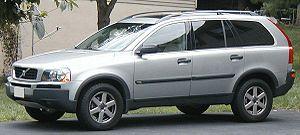
Le moteur Modulaire Volvo est un moteur thermique automobile à combustion interne, essence quatre temps, bloc en aluminium non chemisé, refroidi par eau, avec arbres à cames en tête entraîné par une courroie de distribution crantée, avec une culasse en aluminium, soupapes en tête, développé et produit par Volvo en 1990 faisant son apparition sur la Volvo 960. Il existe en 4 cylindres, 5 cylindres et 6 cylindres en ligne. Tous sont produits à Skövde, en Suède.